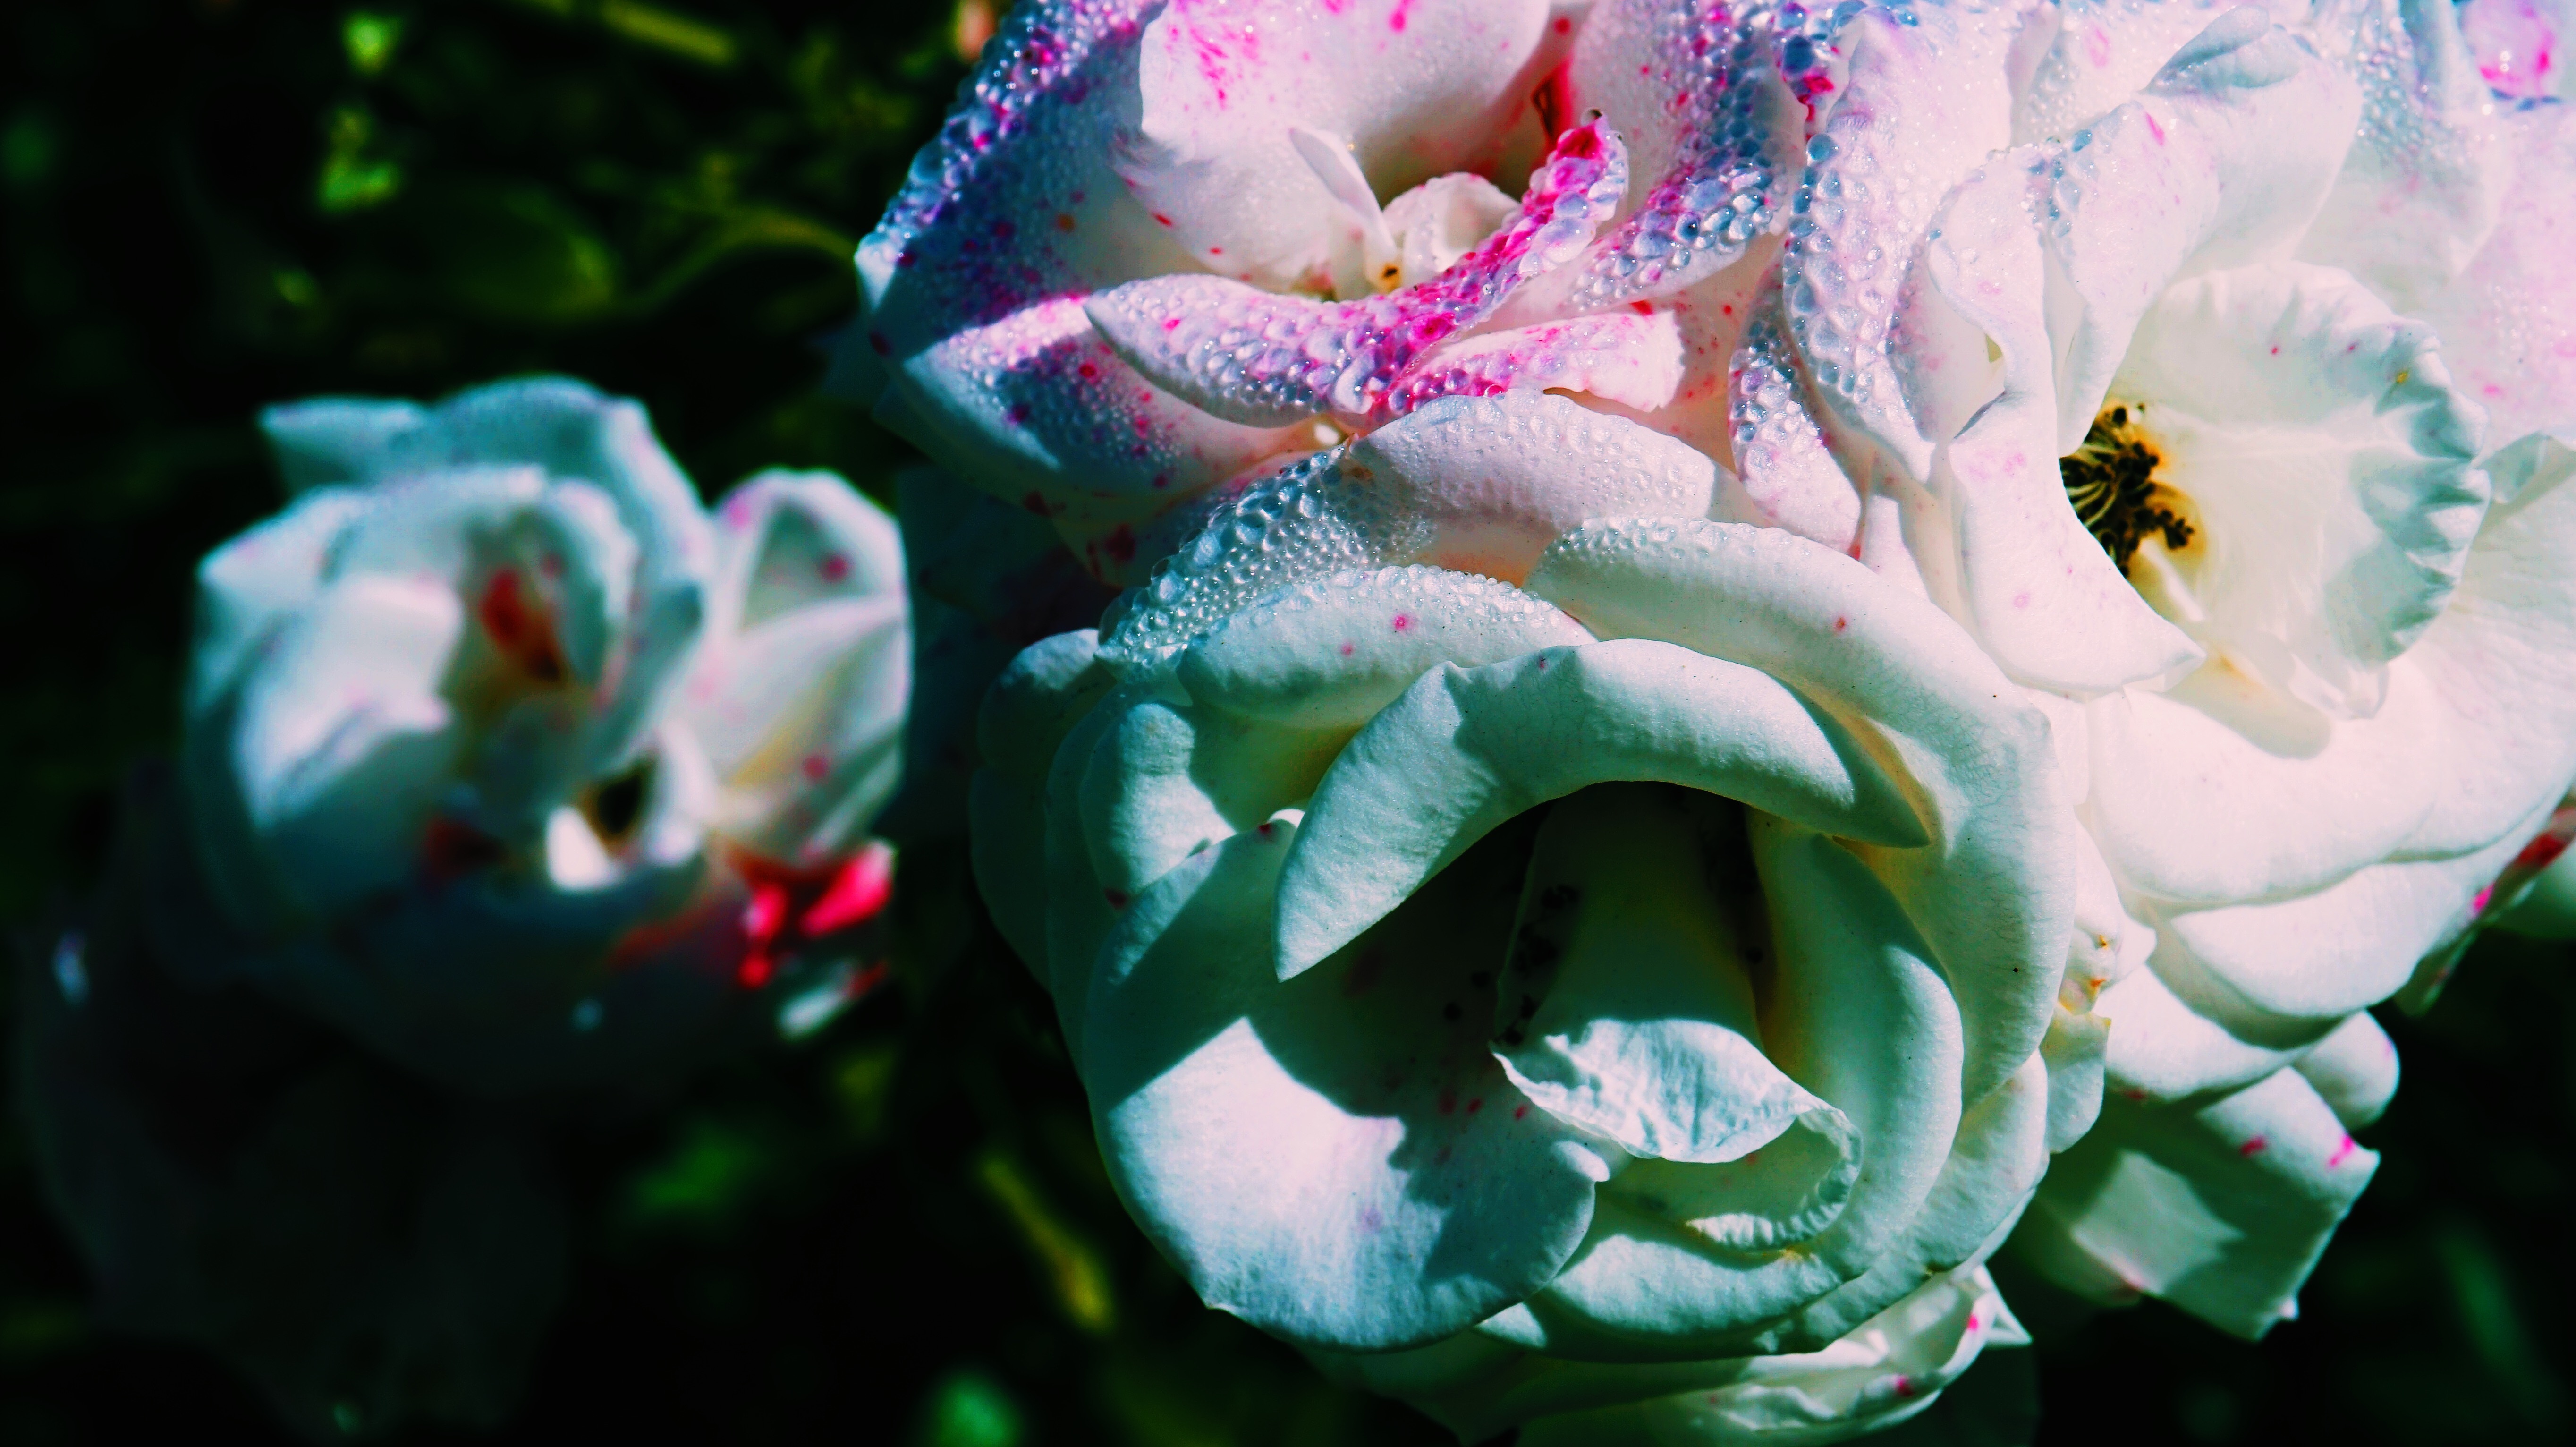
blossom, plant, leaf, flower, petal, rose, green, color, botany, flora, close up, macro photography, flowering plant, rose family, land plant